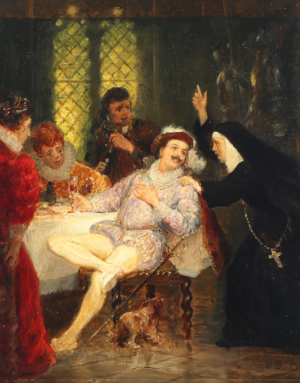
Leocadie Gerlach / Liv og virke
Leocadie Gerlach som Donna Anna i Don Juan, over for kammersanger Christian Hansen. Maleri af Otto Bache.
Léocadie Gerlach født Vilhelmine Léocadie Theresia Bergnéhr var en svenskfødt operasangerinde, der havde stor succes på Det Kongelige Teater i midten af 1800-tallet.